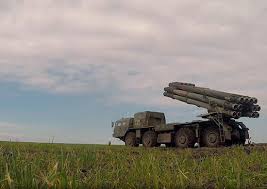
Label: Self Propelled Artillery